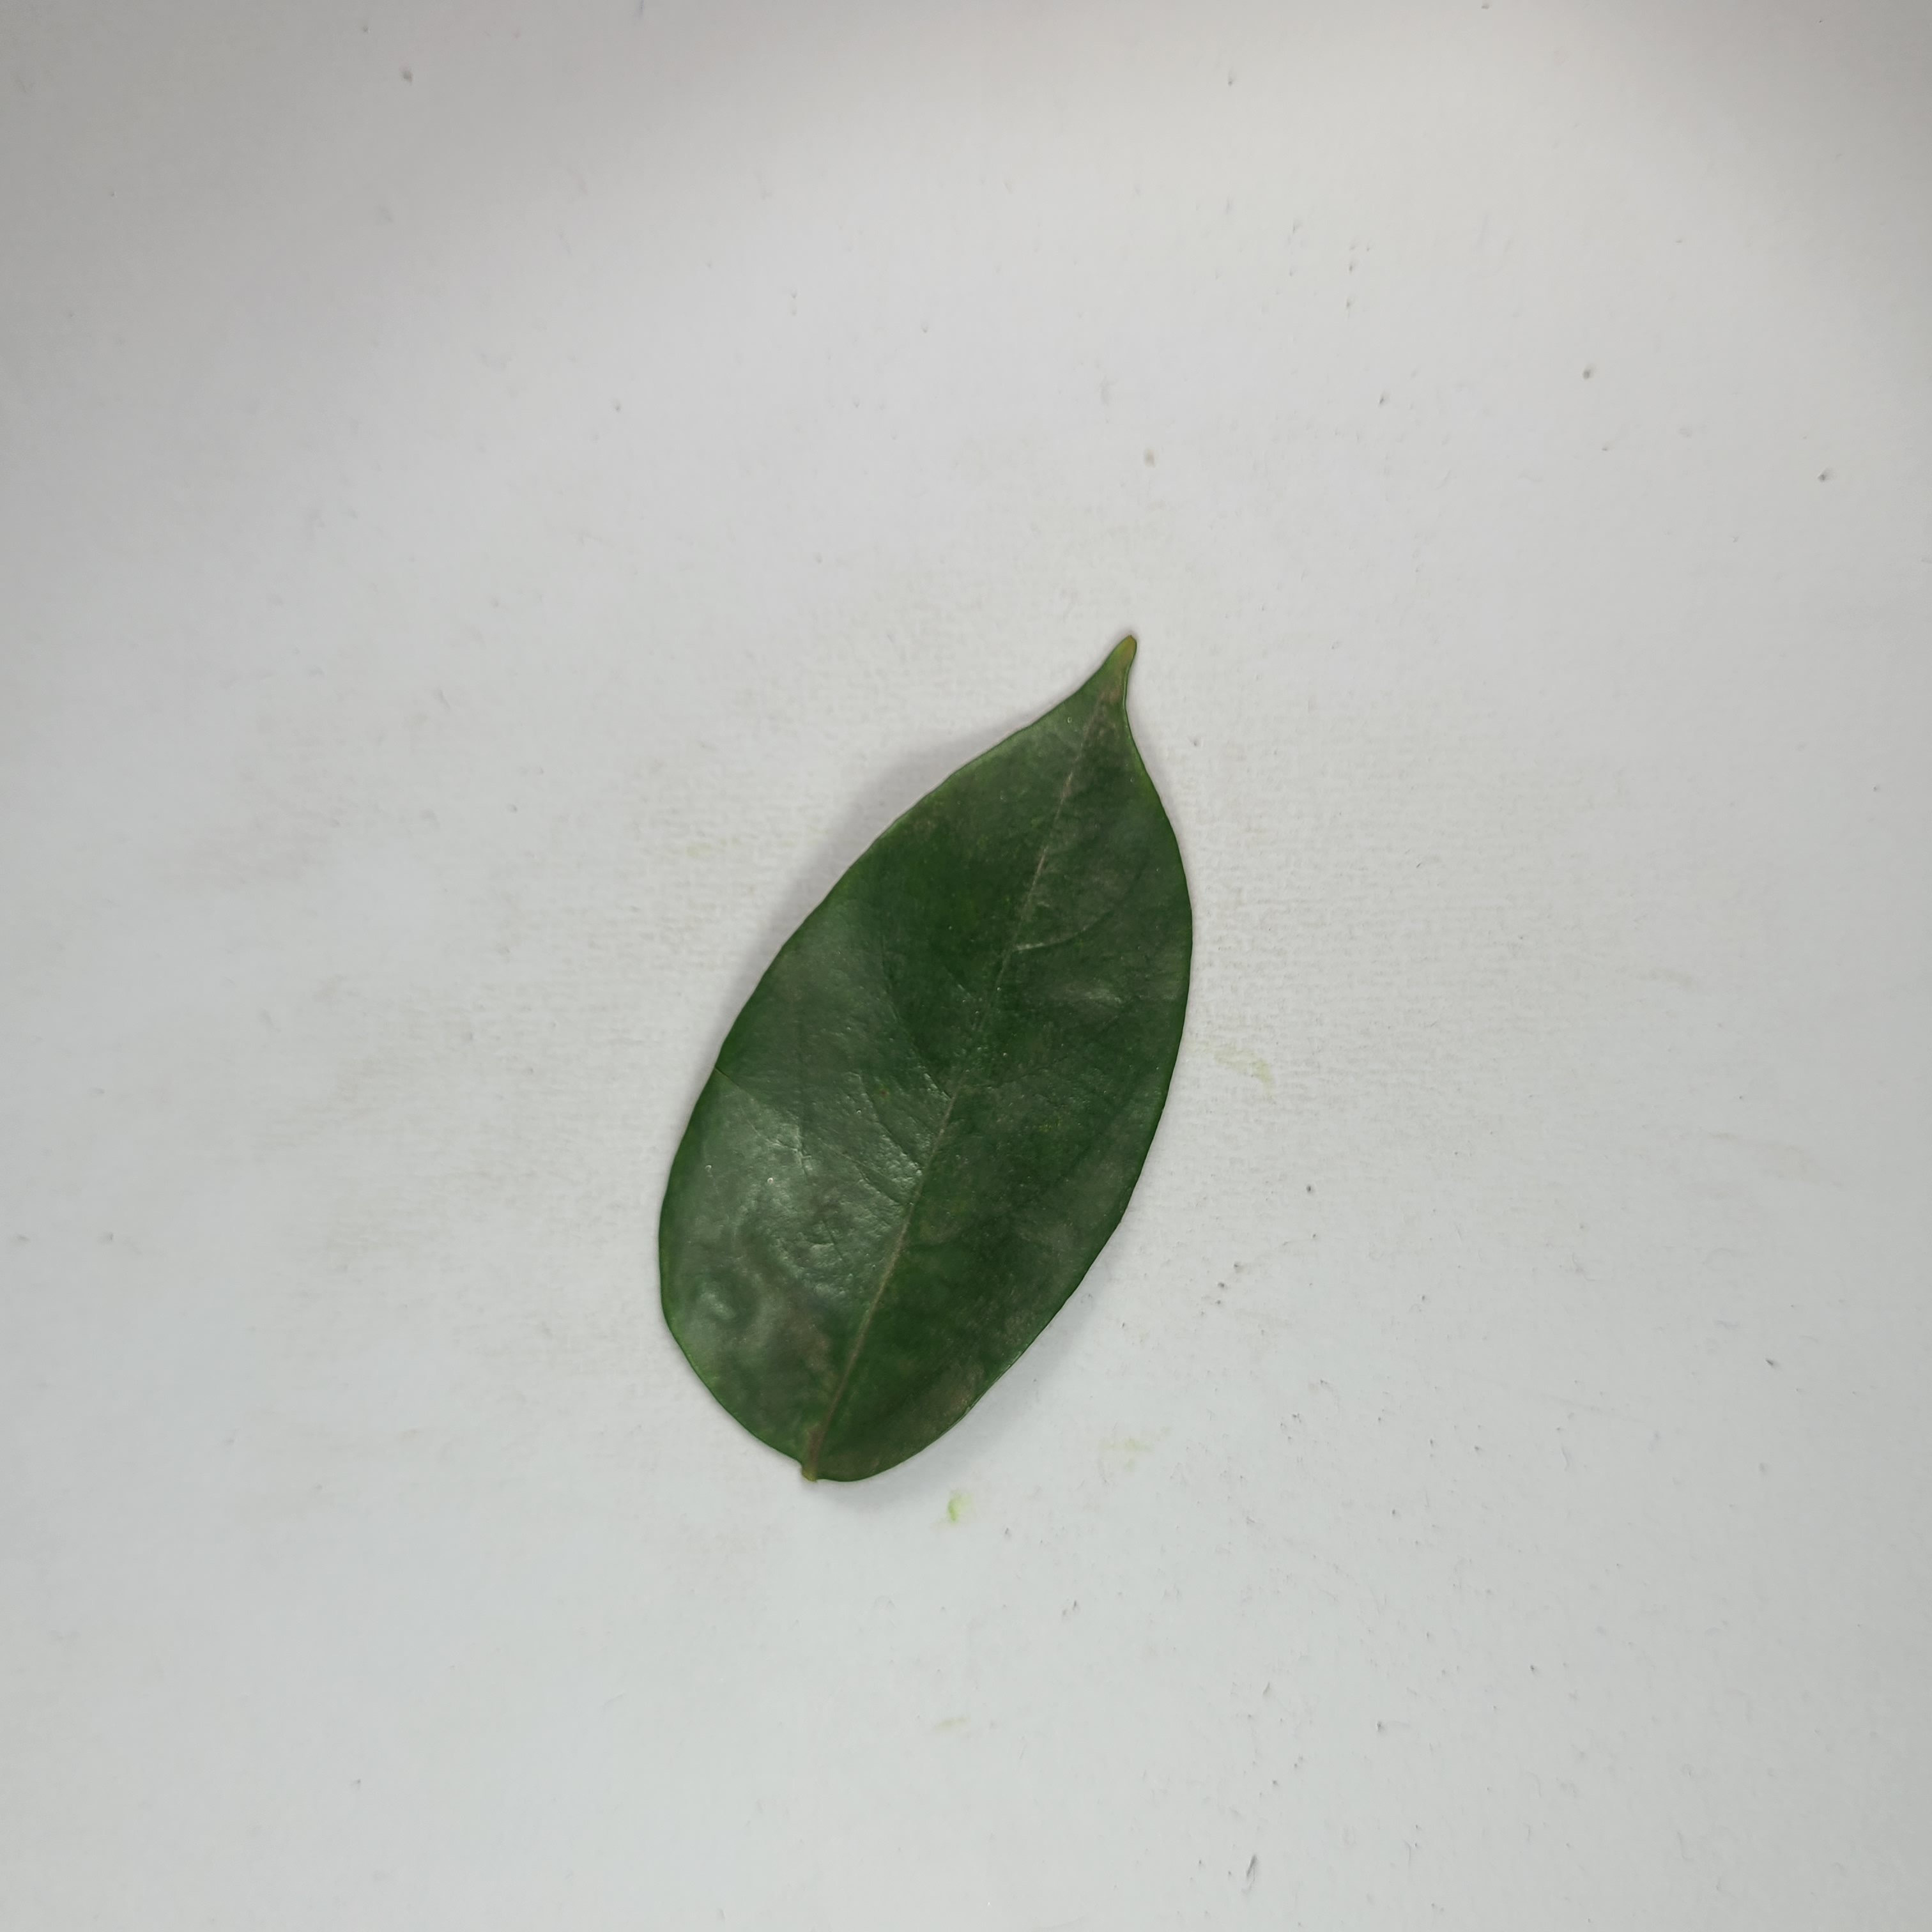
Label: Healthy Leaves